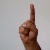
The image shows a hand gesture representing the letter 'D' in Indian Sign Language.